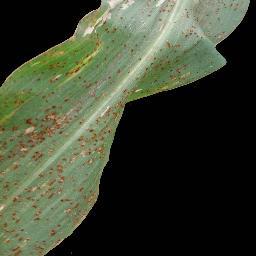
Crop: corn
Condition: (maize)_common_rust